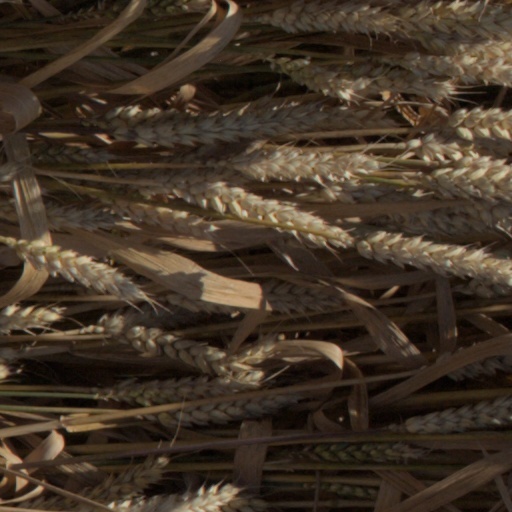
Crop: wheat